Lonay

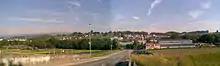
Panoramic of Lonay

Lonay has a population of . , 19.9% of the population are resident foreign nationals. Over the last 10 years (1999–2009 ) the population has changed at a rate of 30.7%. It has changed at a rate of 31.6% due to migration and at a rate of -1.1% due to births and deaths.